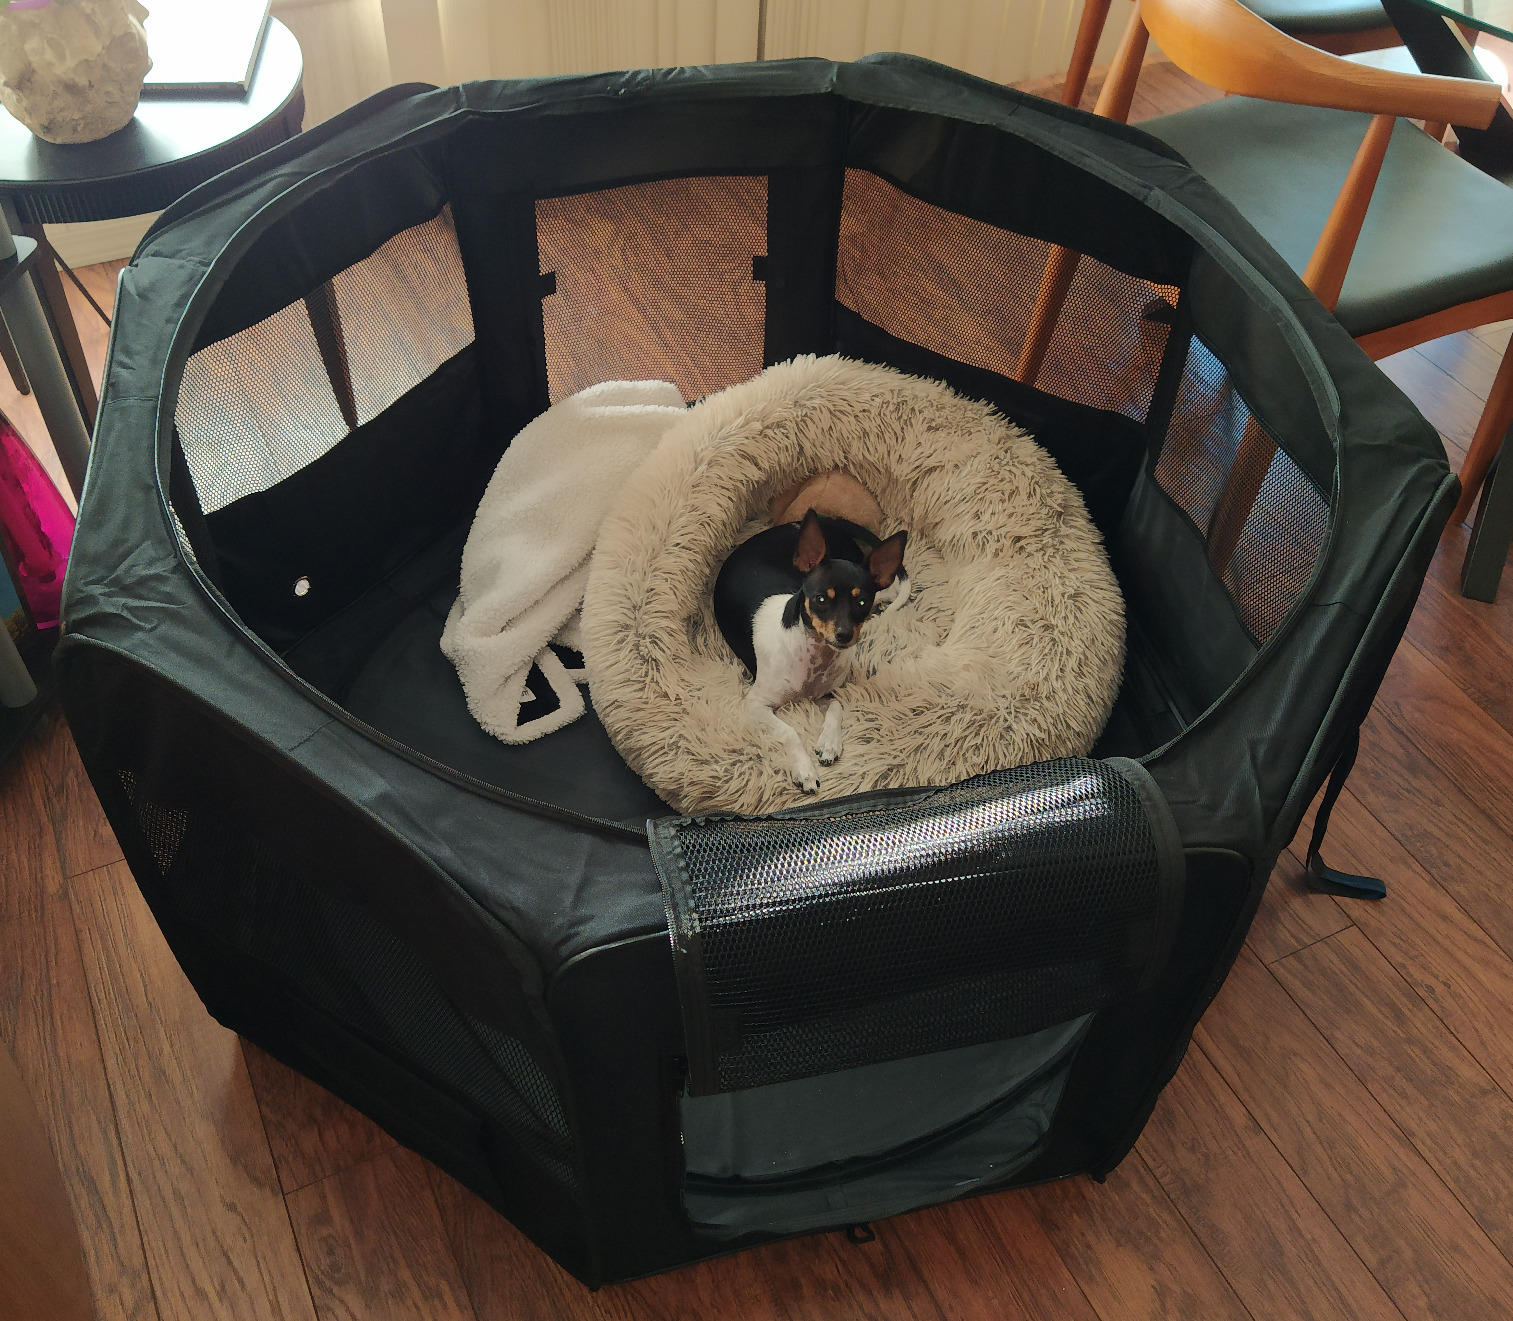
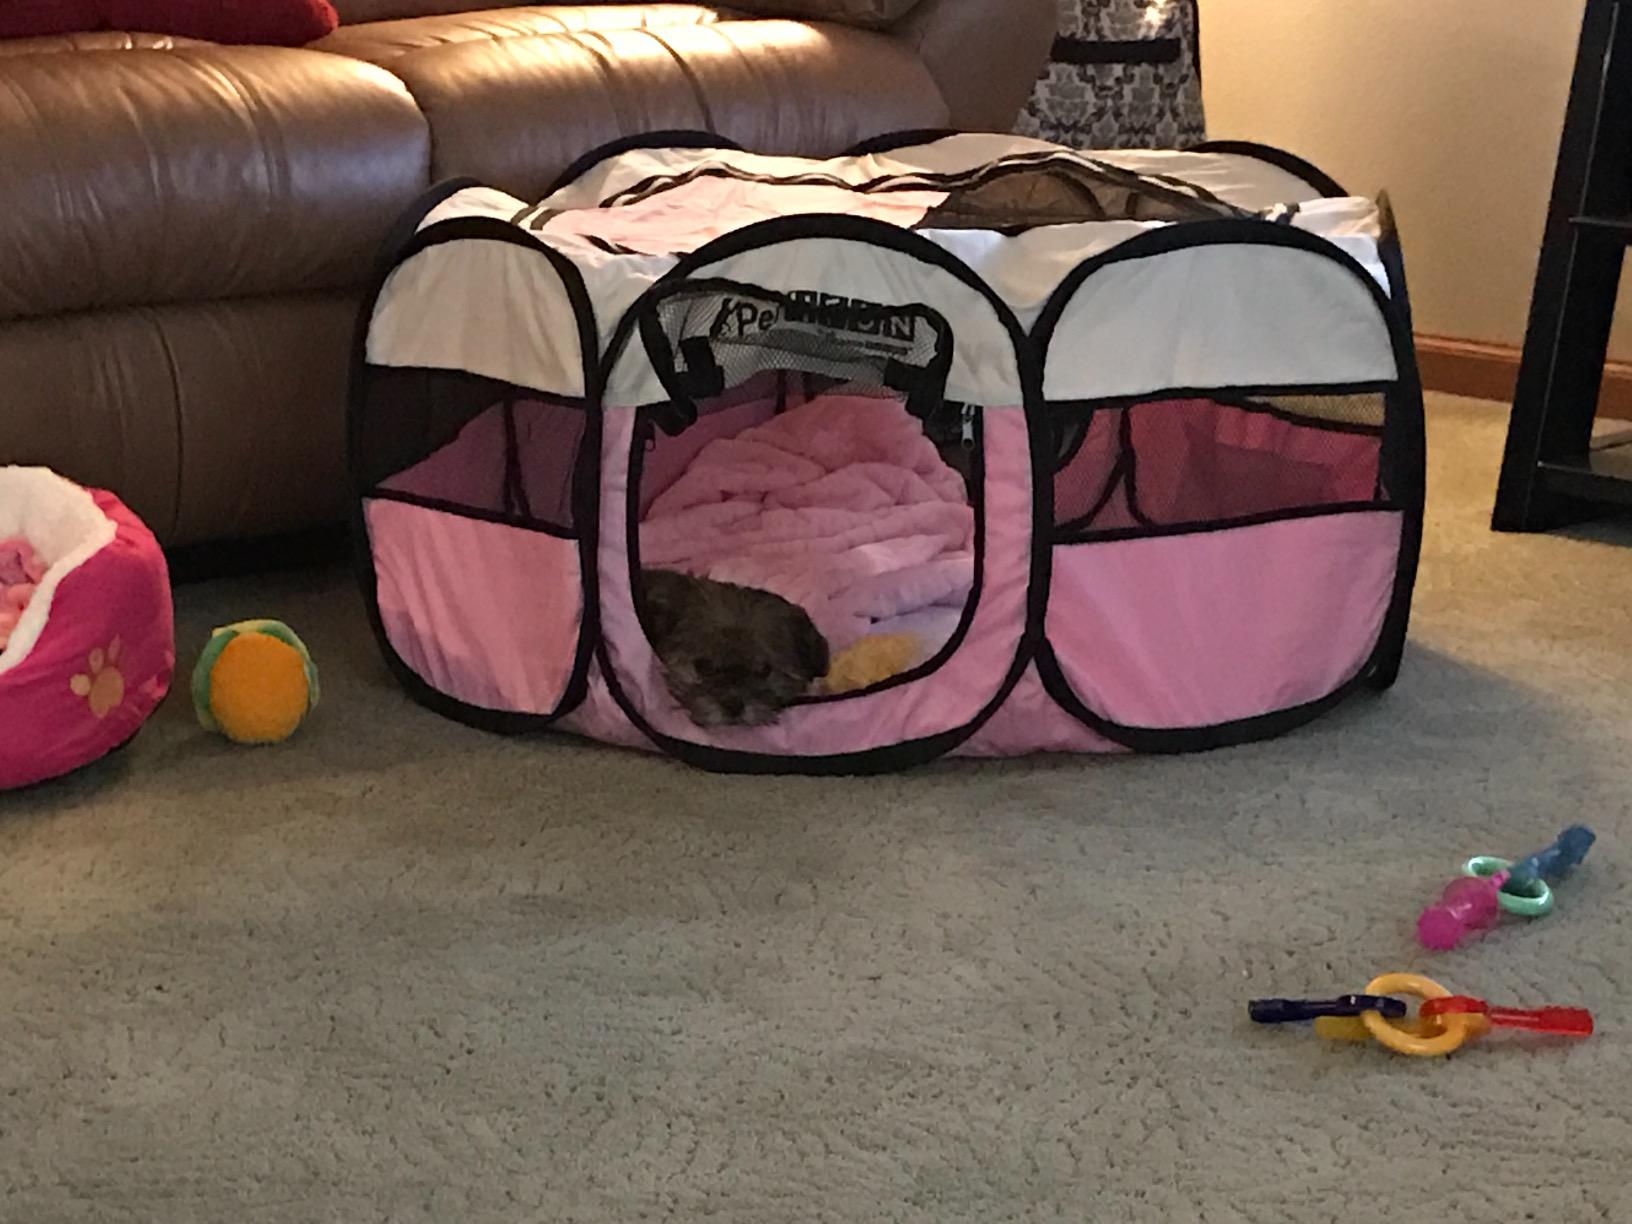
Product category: items_kennel
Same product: no